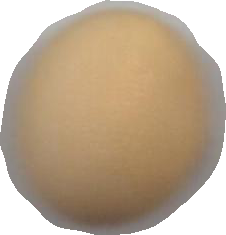
Variety: Grobogan